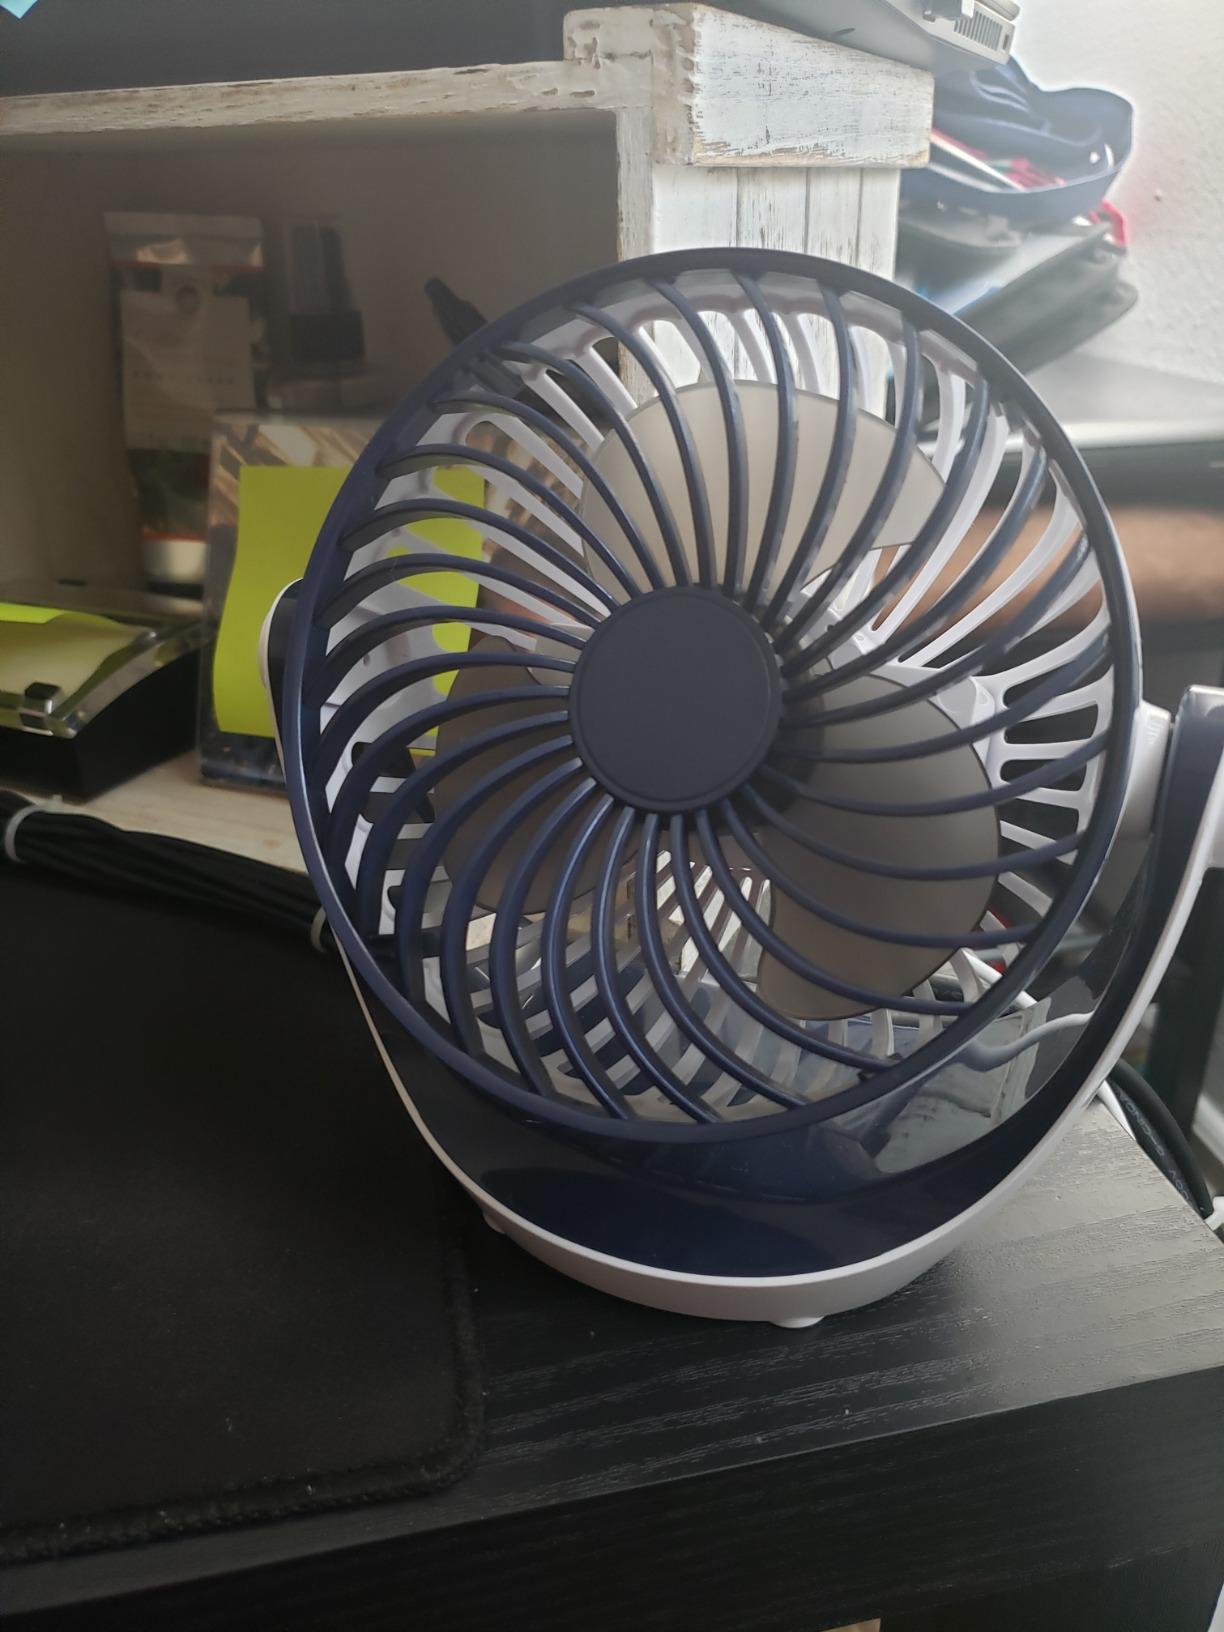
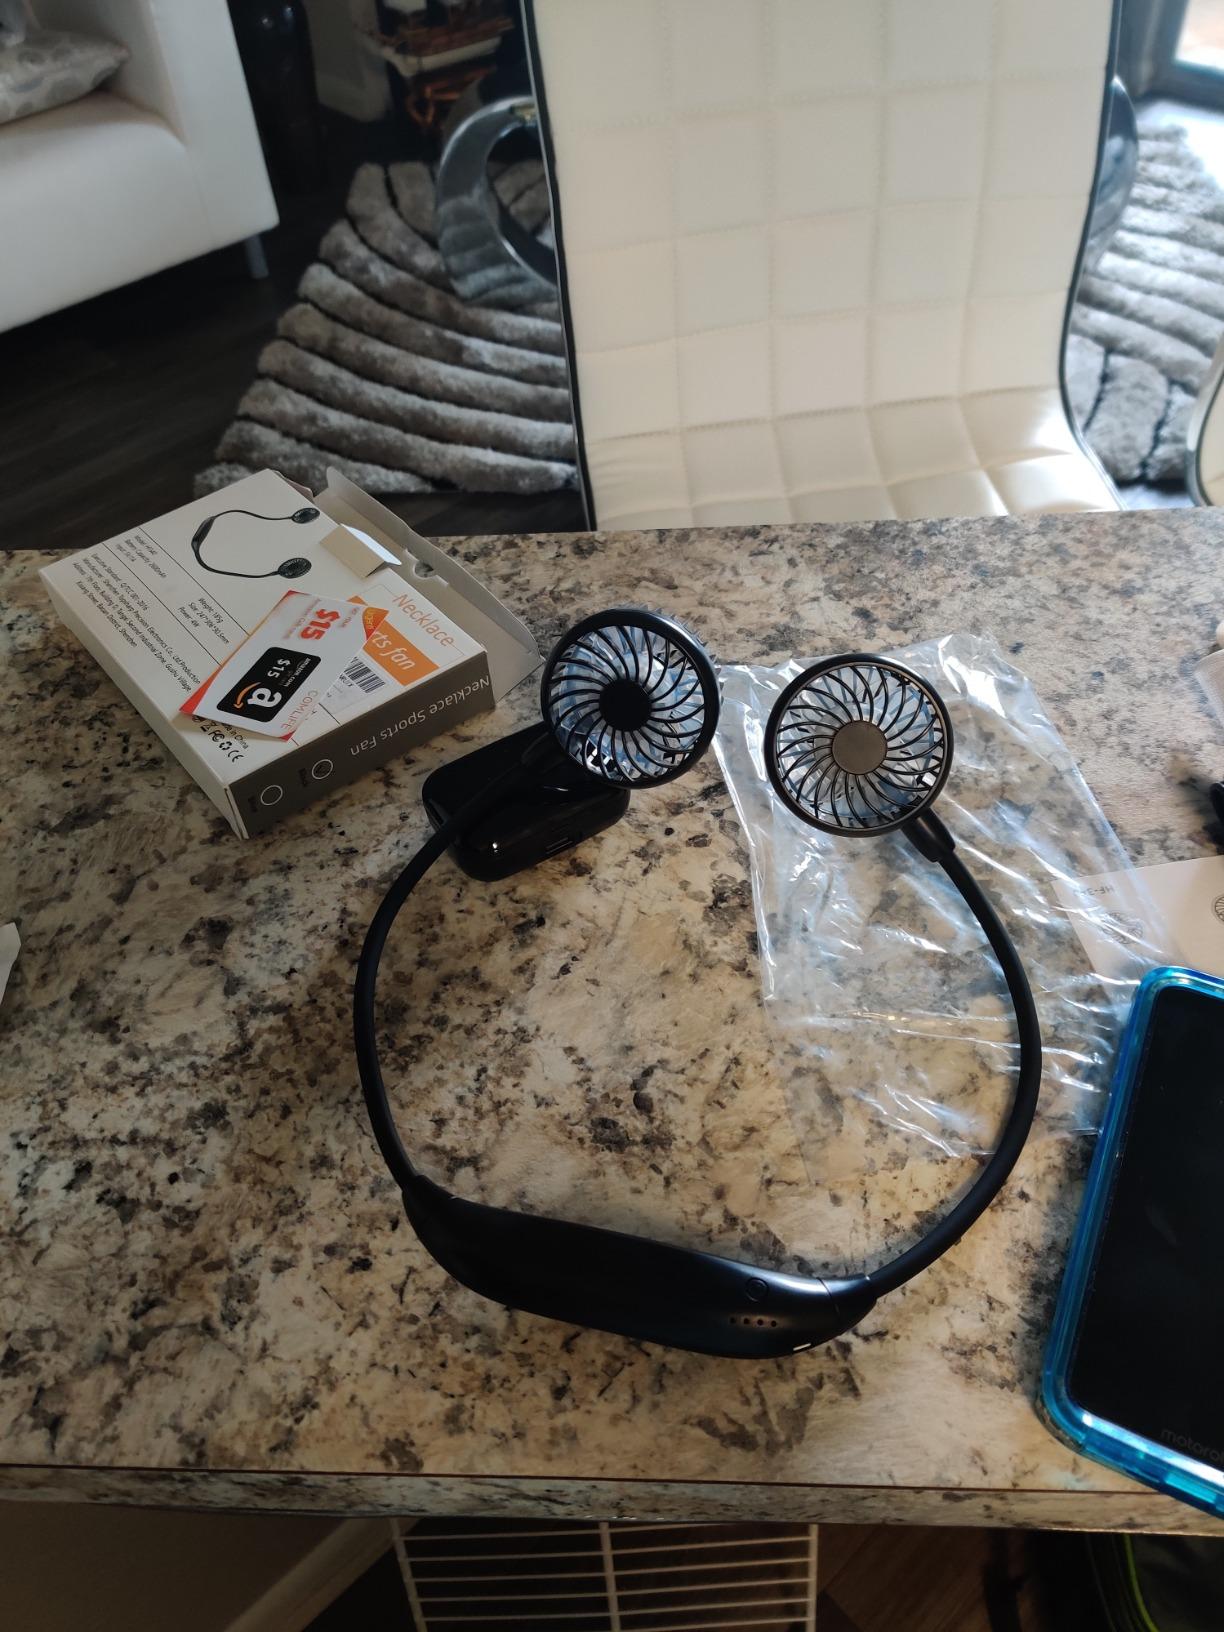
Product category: fan
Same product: no